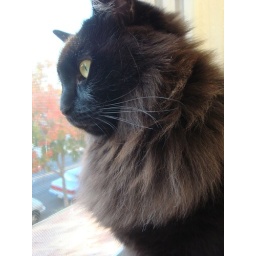
mama cat in the window